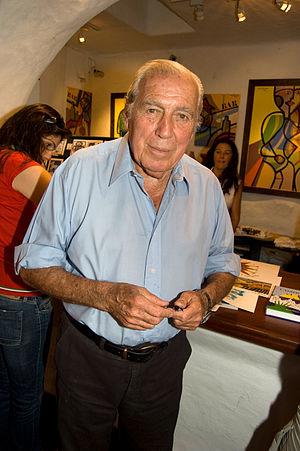
Carlos Páez Vilaró, né le 1ᵉʳ novembre 1923 à Montevideo et mort le 24 février 2014 à Punta Ballena, est un peintre, céramiste, sculpteur, muraliste, écrivain, compositeur et constructeur uruguayen.